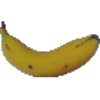
Label: Banana 1